Oita Art Museum

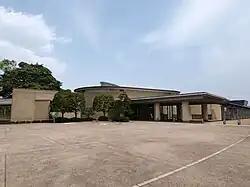

opened in Ōita, Ōita Prefecture, Japan, in 1999. The collection includes Nihonga, Yōga, Bungo Nanga, crafts, modern art, and the Important Cultural Property "Materials relating to Tanomura Chikuden".